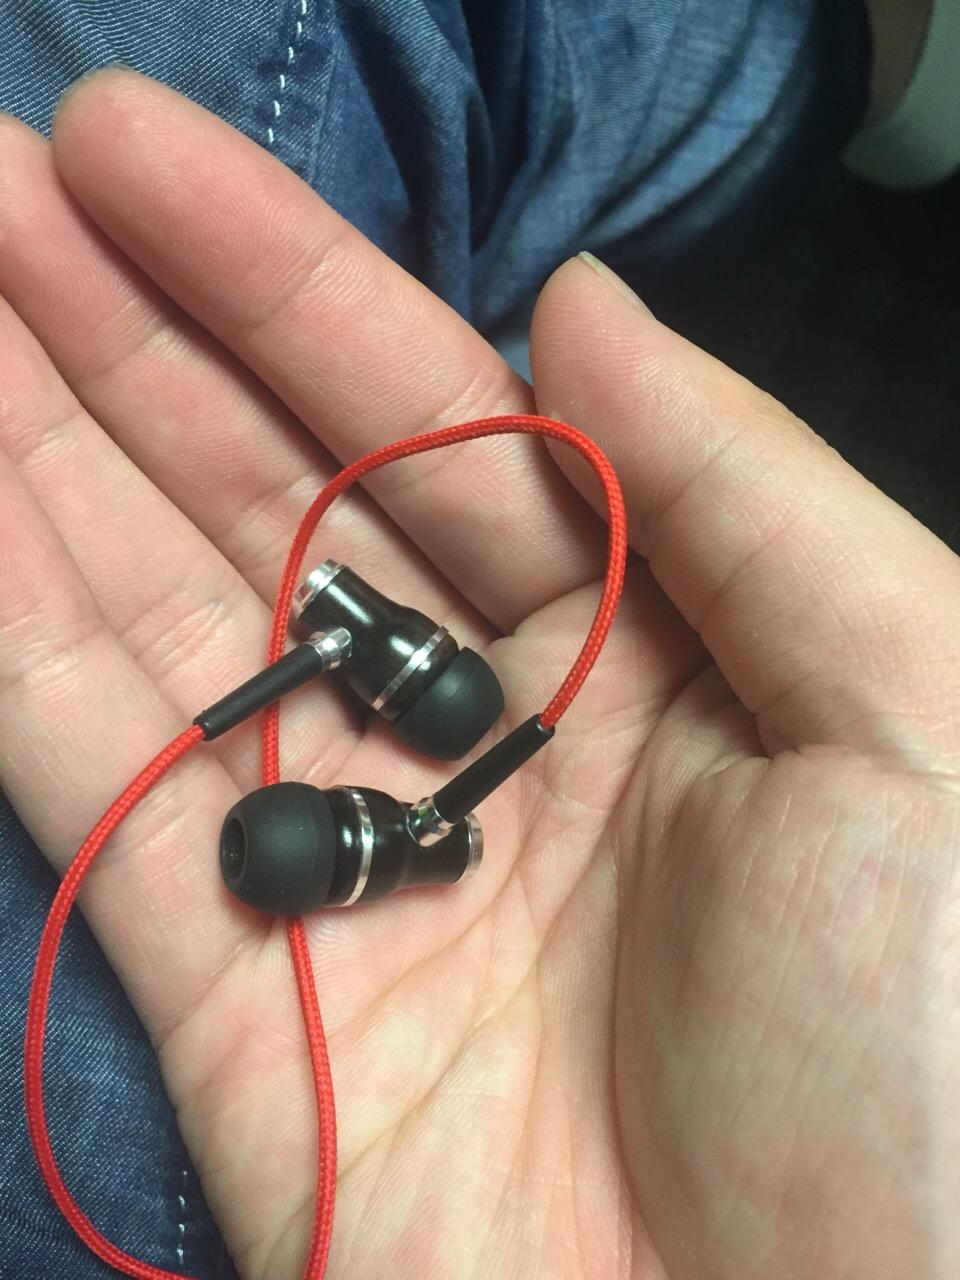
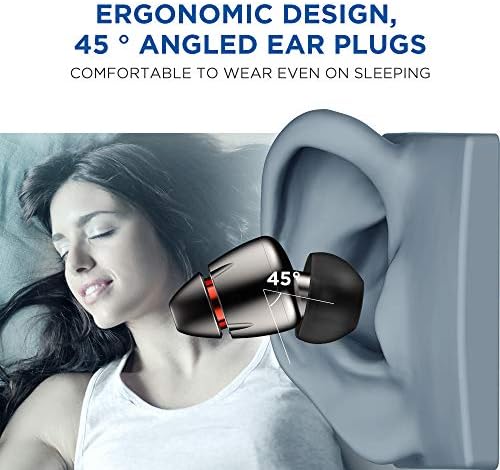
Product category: headphones
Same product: no